Gentlemen with Guns

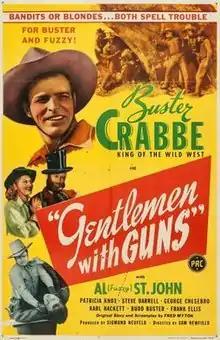
Theatrical release poster

Gentlemen with Guns is a 1946 American Western film directed by Sam Newfield and written by Fred Myton. The film stars Buster Crabbe, Al St. John, Patricia Knox, Steve Darrell, George Chesebro, Karl Hackett, Budd Buster and Frank Ellis. The film was released on March 27, 1946, by Producers Releasing Corporation.